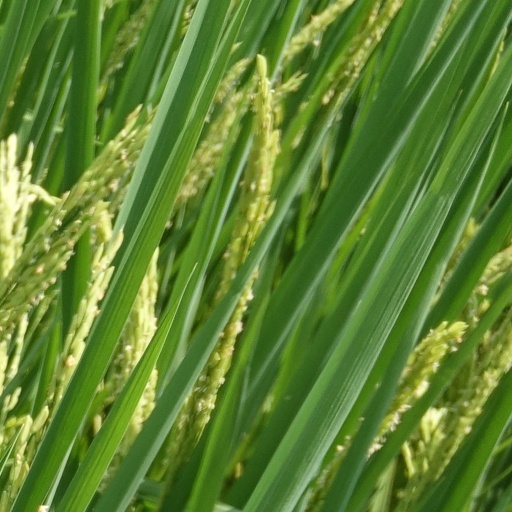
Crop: rice